History of Manchester United F.C. (1878–1945)

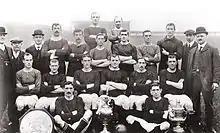
The Manchester United FC team of 1908–09 posing with their trophies won that season: FA Charity Shield, the Football League (First Division) and the FA Cup

Mangnall created United's first successful side with a series of signings, eventually winning promotion in 1906. They finished second overall and reached the quarter-finals of the FA Cup, beating holders Aston Villa (one of the most successful English teams of that era) 5–1 in the fifth round. Among these signings was Billy Meredith, a legendary winger who is regarded by many as the greatest player of that era.